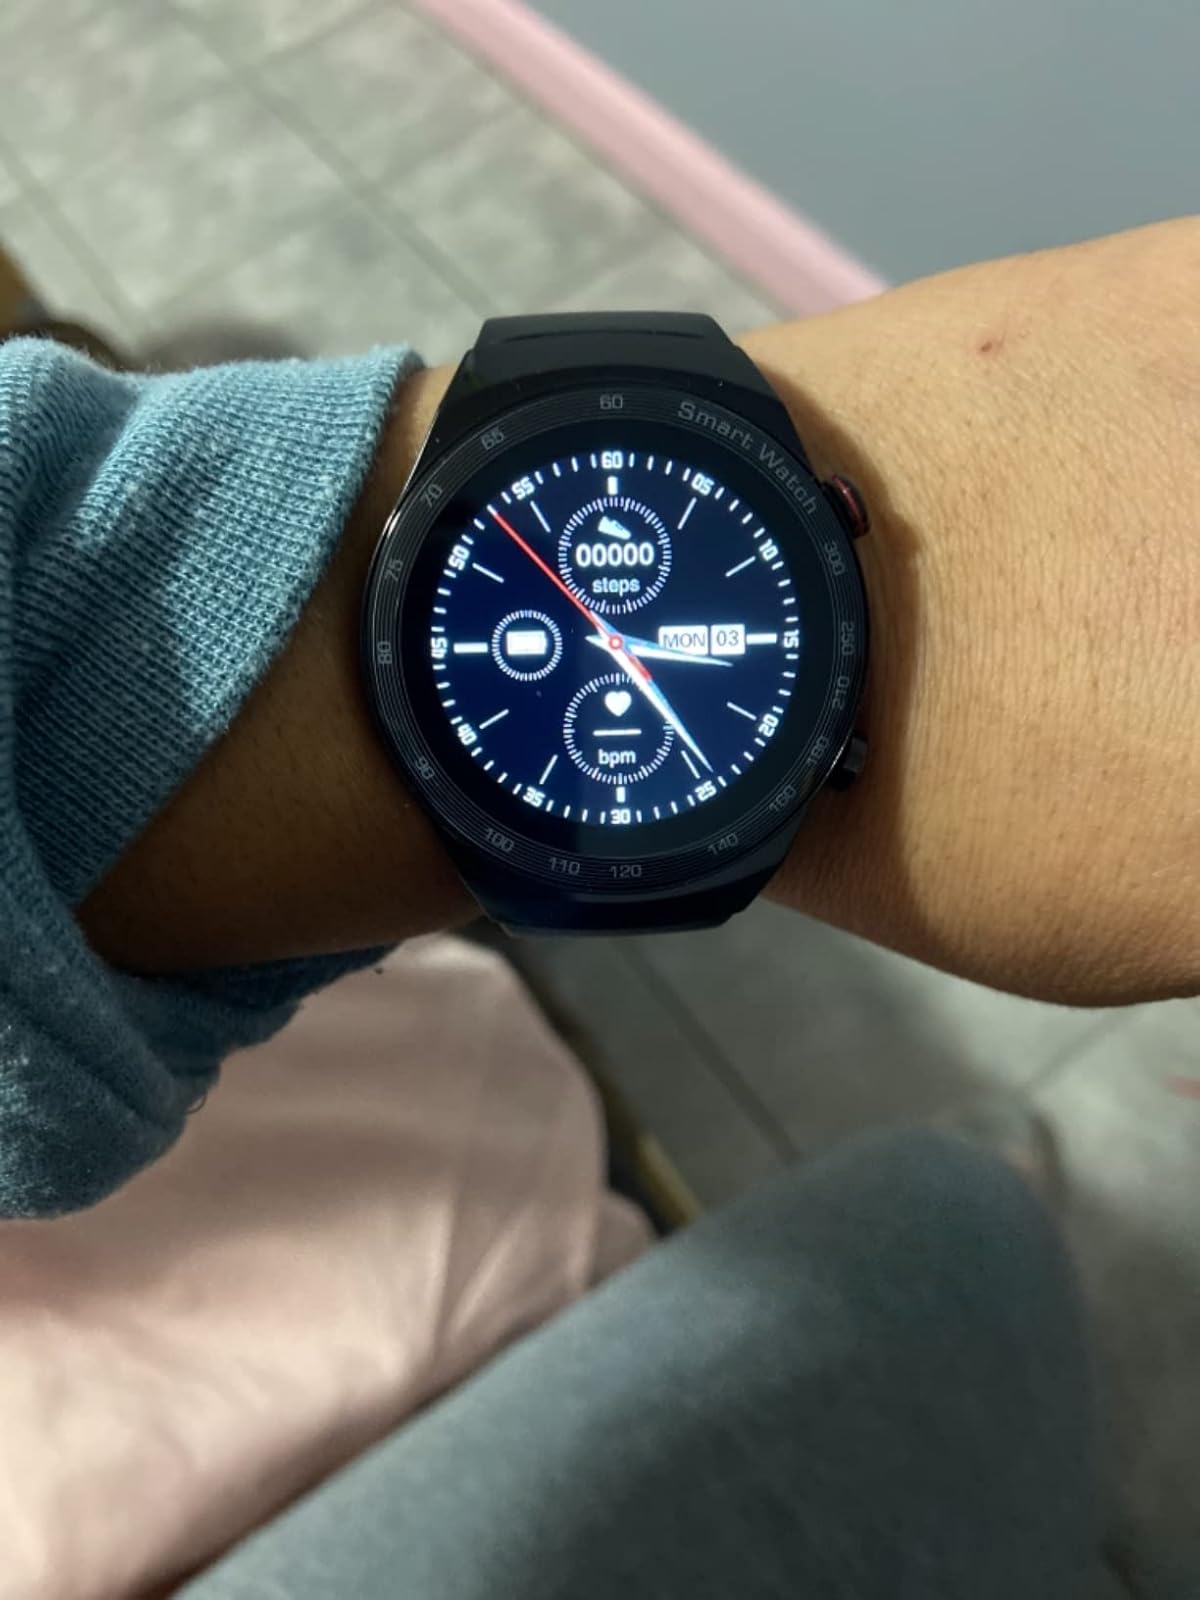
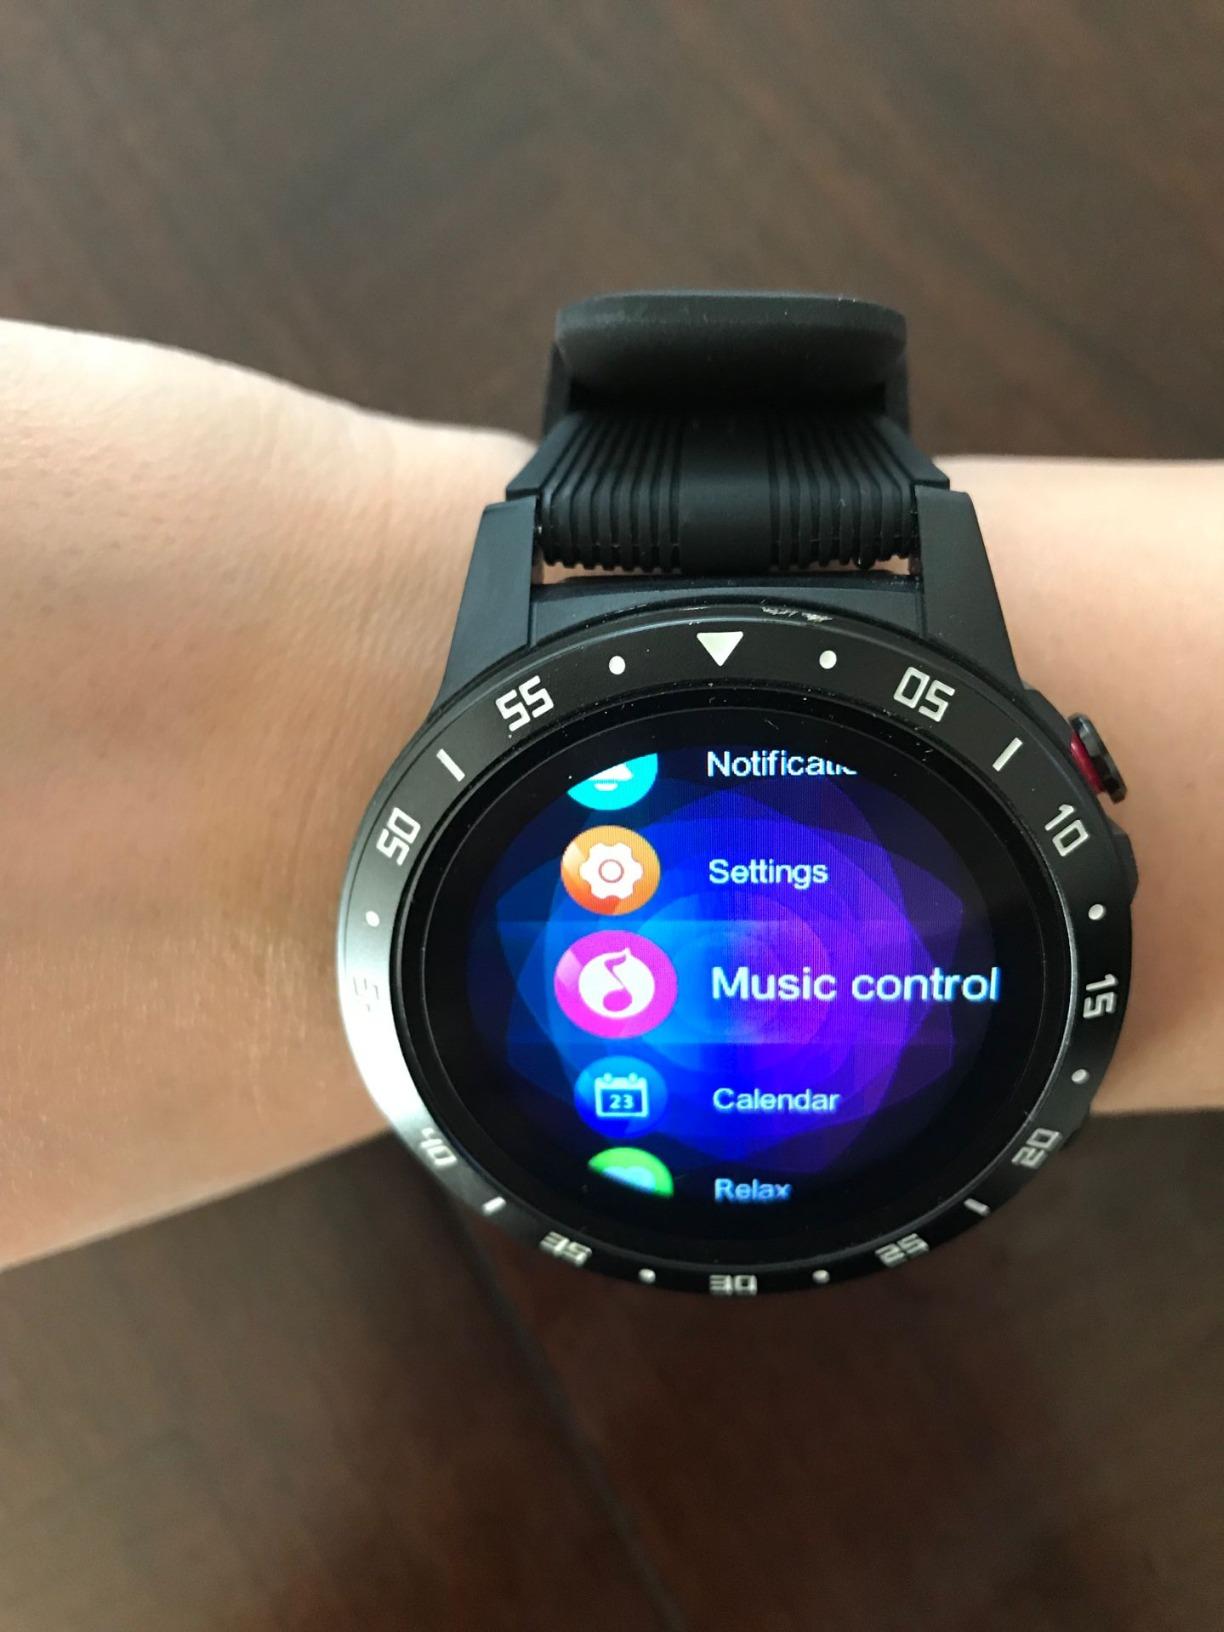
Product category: smartwatch
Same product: no